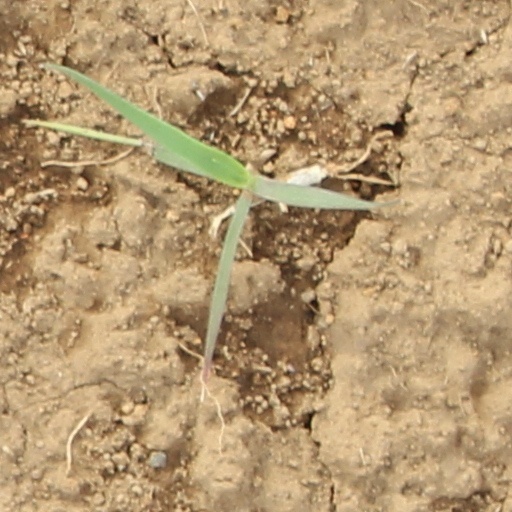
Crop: wheat